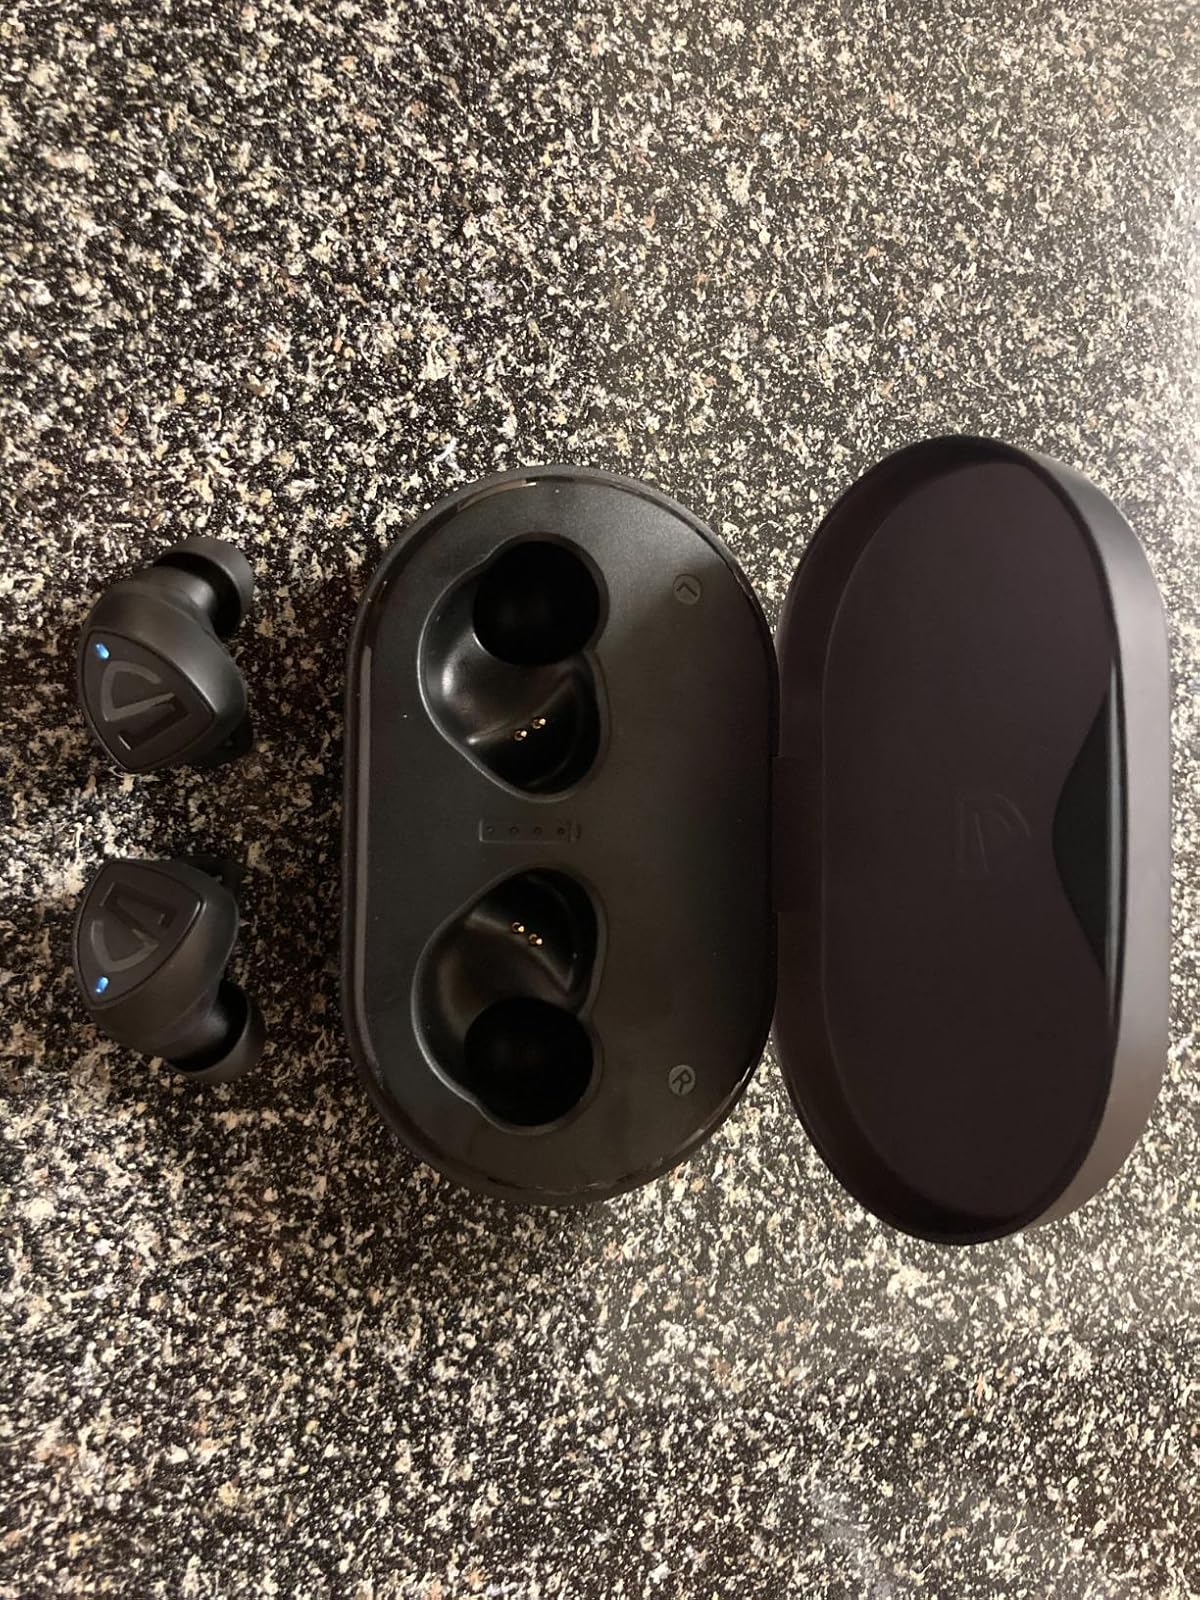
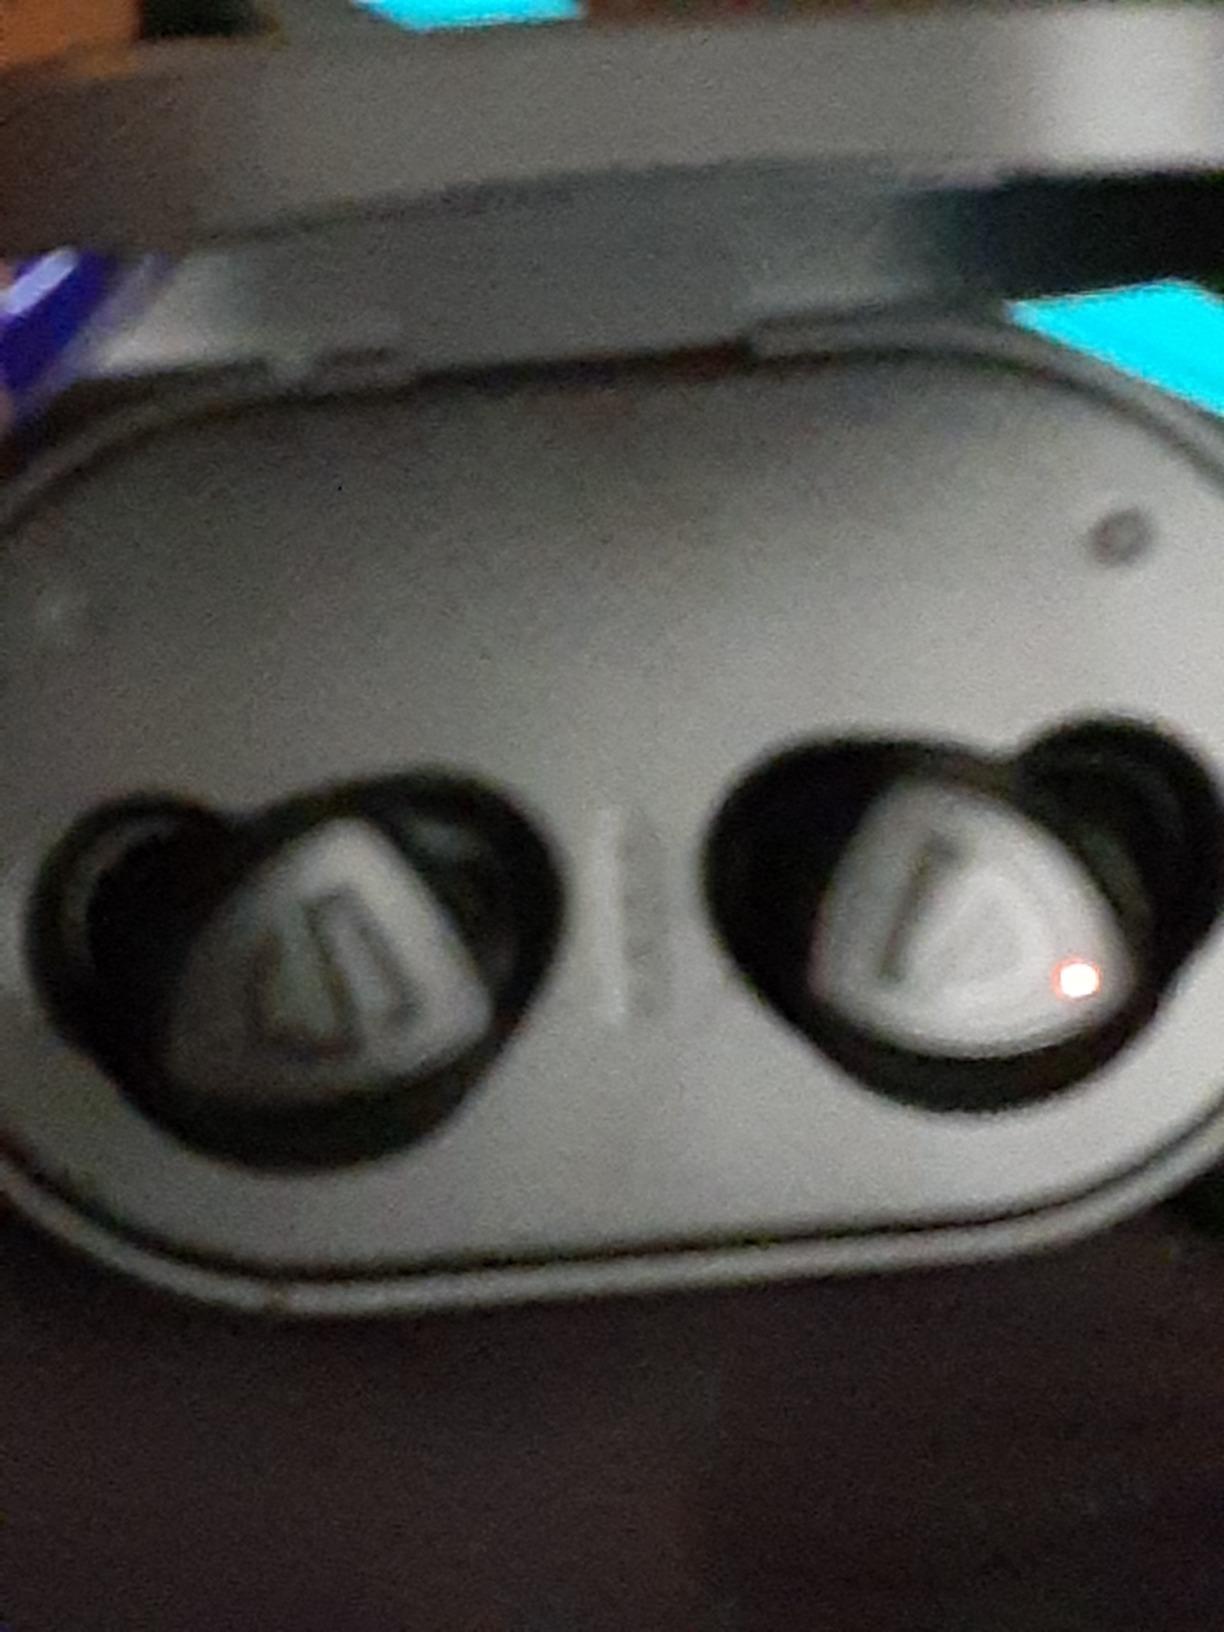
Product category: earbuds
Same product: yes